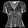
Label: Shirt